999 (band)

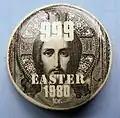
999 button, Toronto-the Edge Club present

999 soon established themselves as a powerful live act on the London punk scene, and became regulars at the Hope and Anchor, Islington. Their self-financed debut single "I'm Alive" was well received, becoming a firm favourite in the punk clubs. On the strength of it, 999 were signed to United Artists Records around the same time as the Buzzcocks. The band's second single, "Nasty Nasty", was cited nearly 20 years after its release as a seminal punk single.